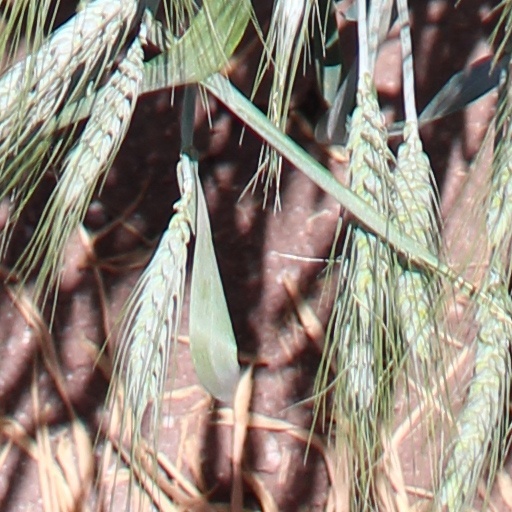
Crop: wheat